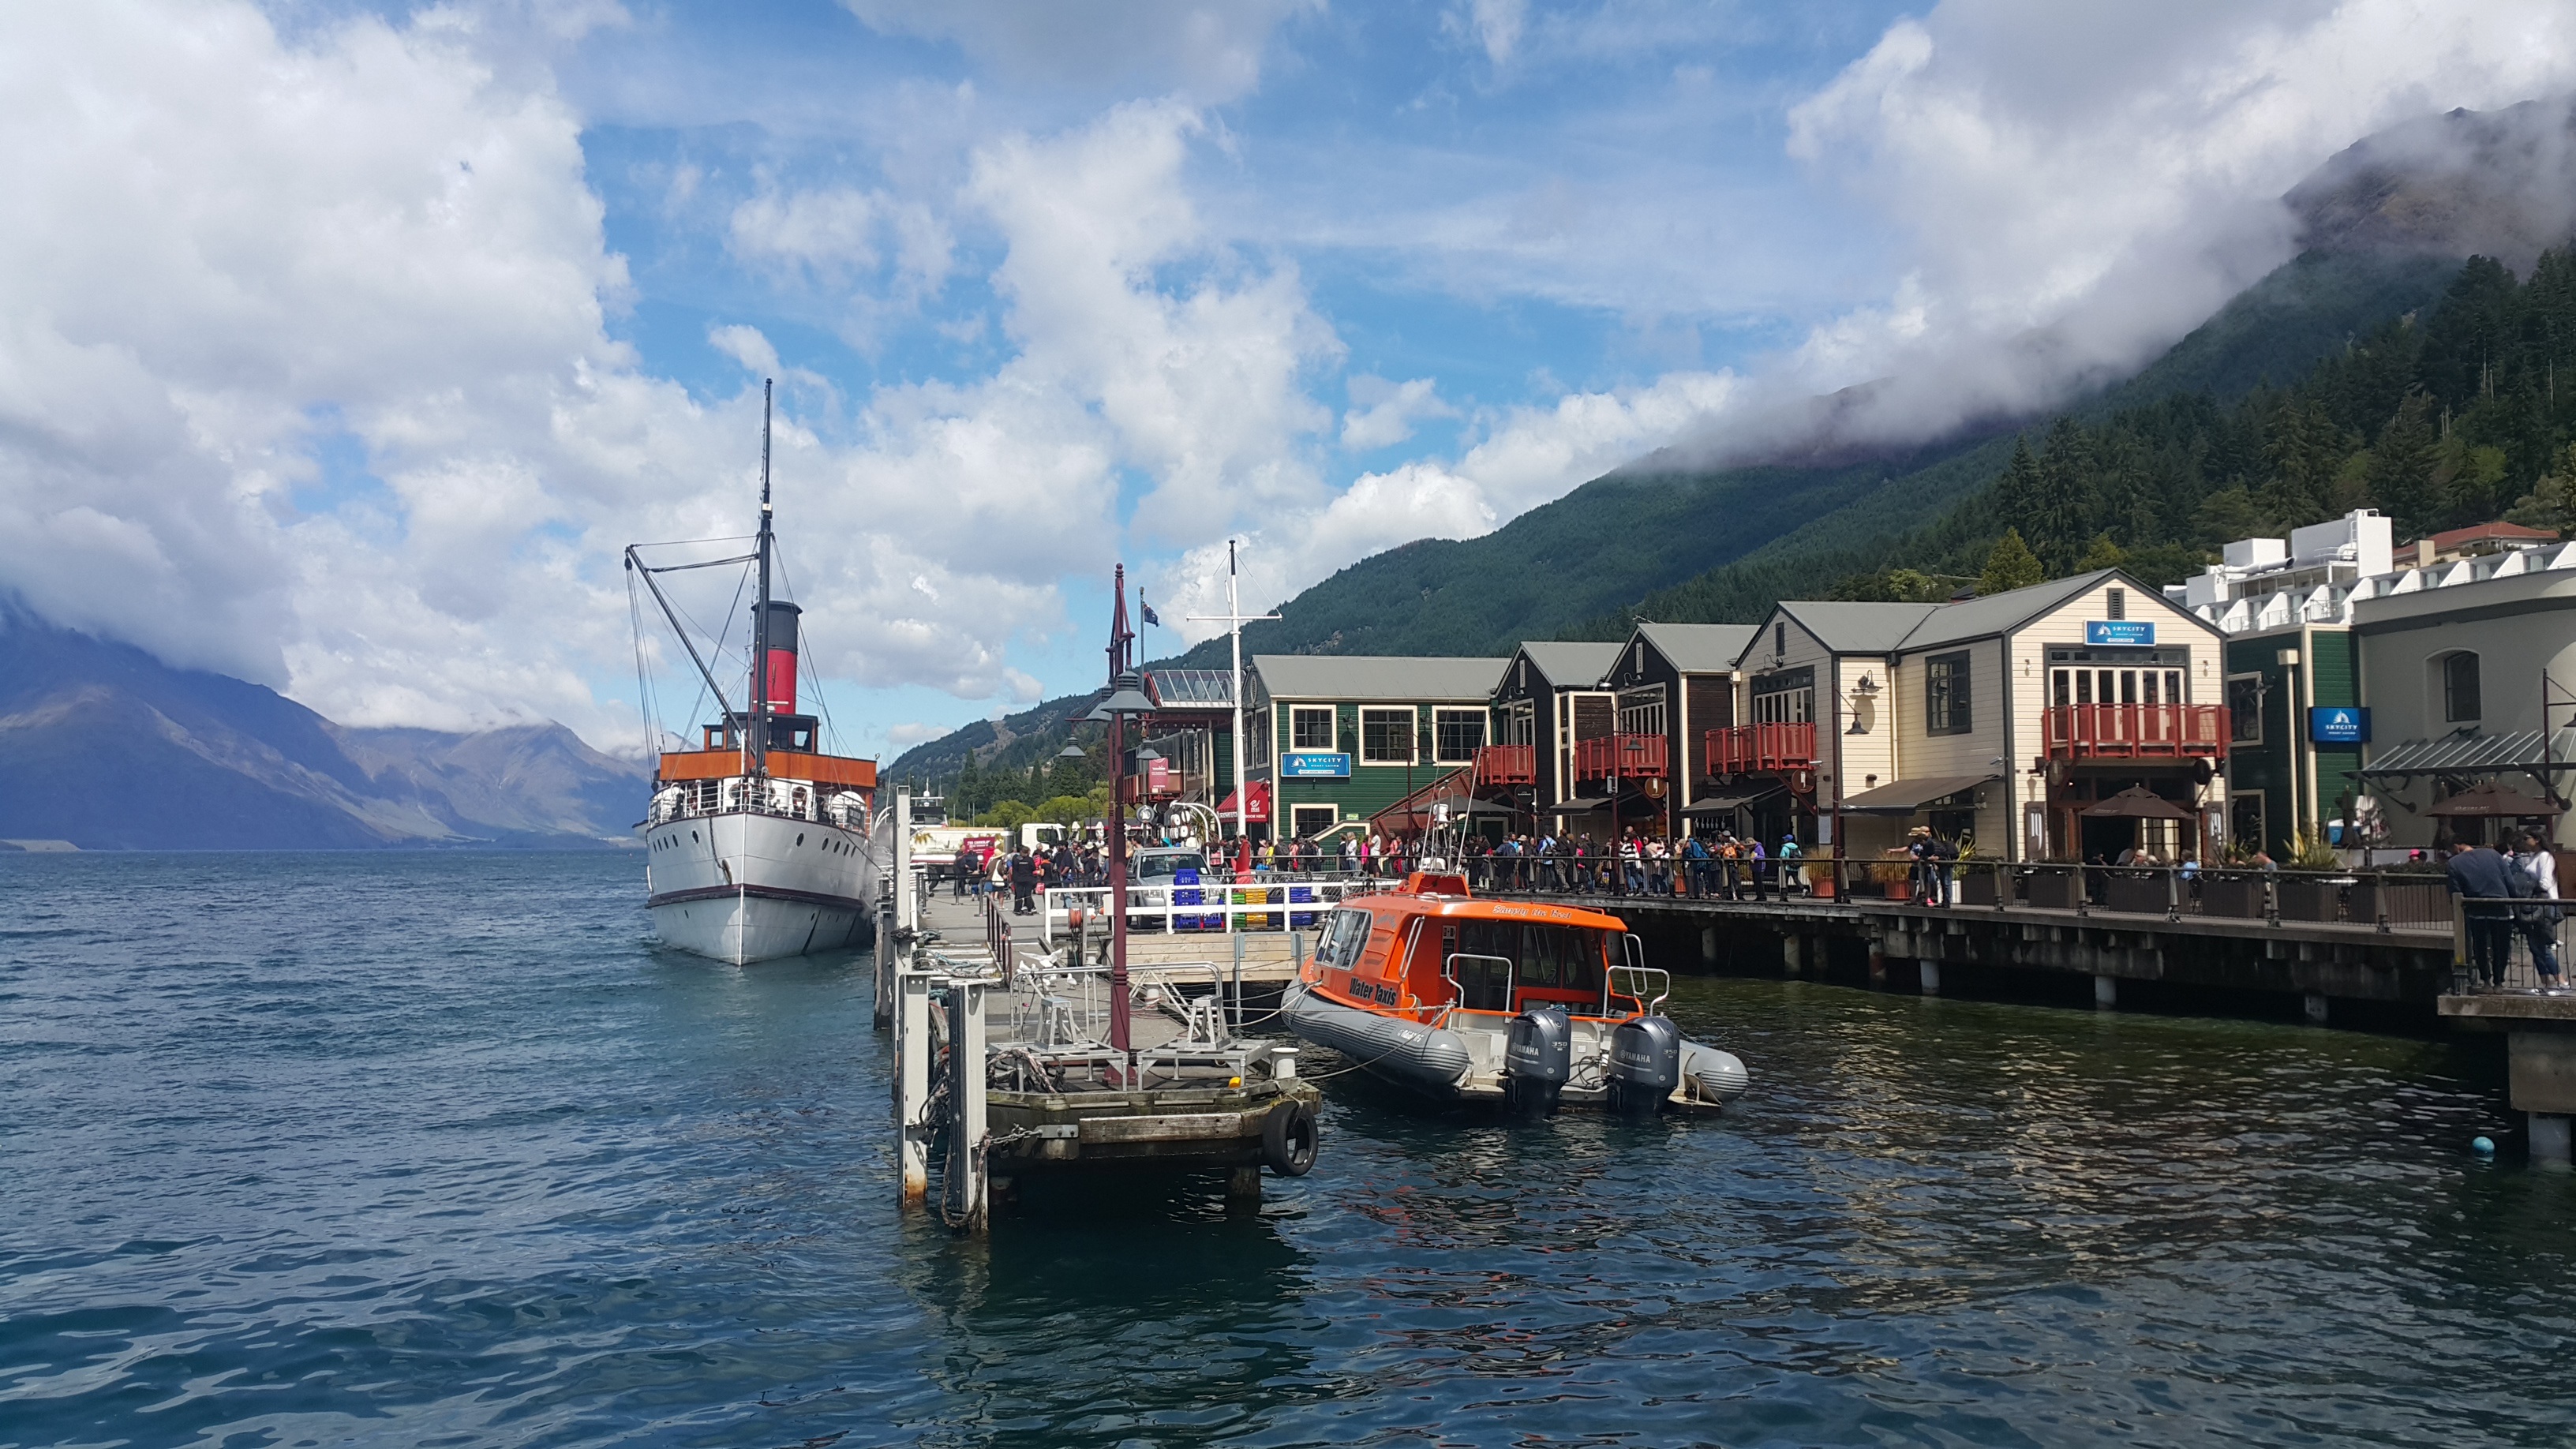
sea, coast, boat, pier, ship, vehicle, bay, harbor, fjord, tourism, waterway, ferry, boating, new zealand, channel, watercraft, landform, passenger ship, queenstown pier